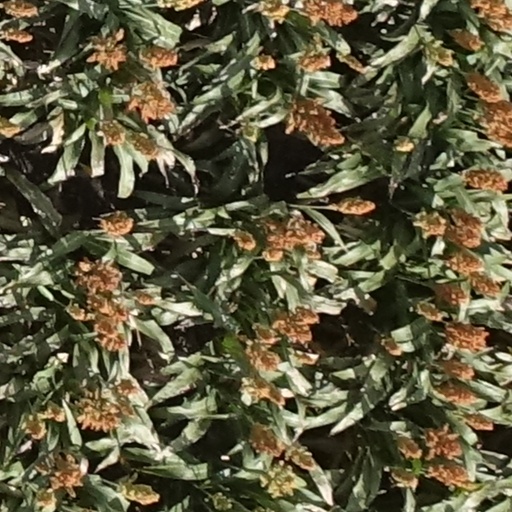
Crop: sorghum